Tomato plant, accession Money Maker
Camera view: horizontal (90 deg, fisheye); turntable rotation: 0 degrees
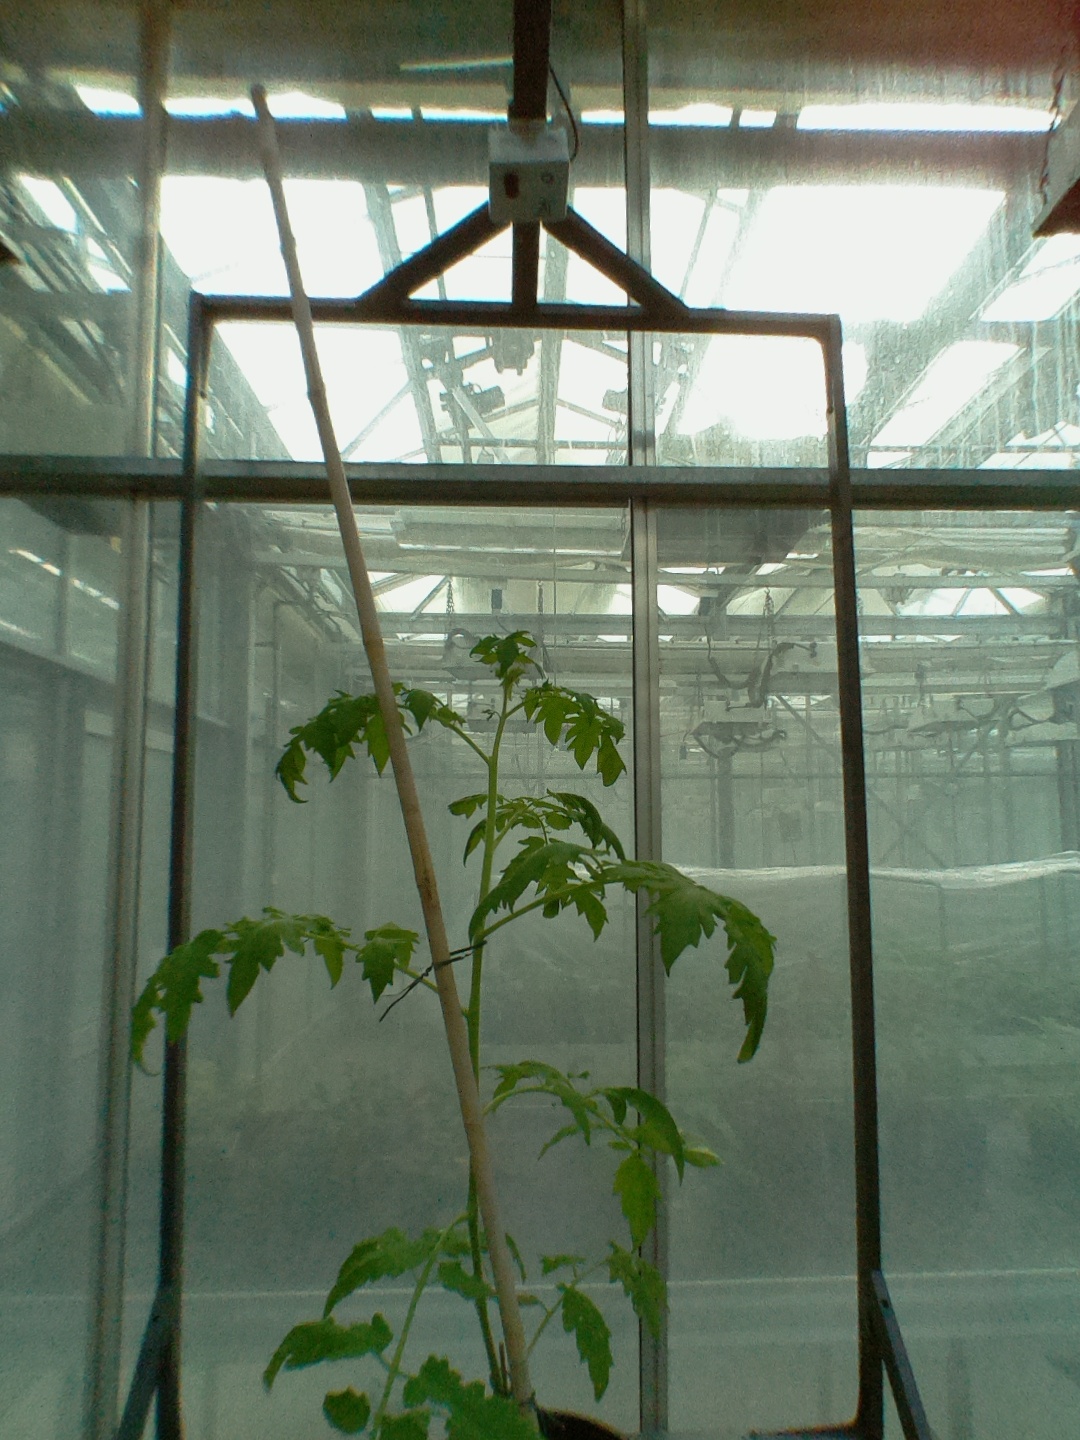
BBCH growth stage 52: 2 inflorescences visible